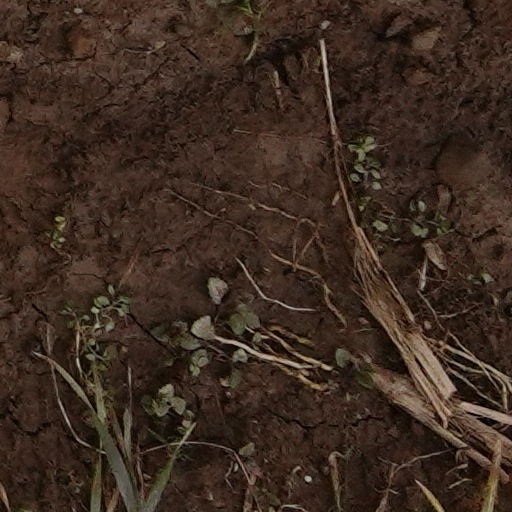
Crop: wheat